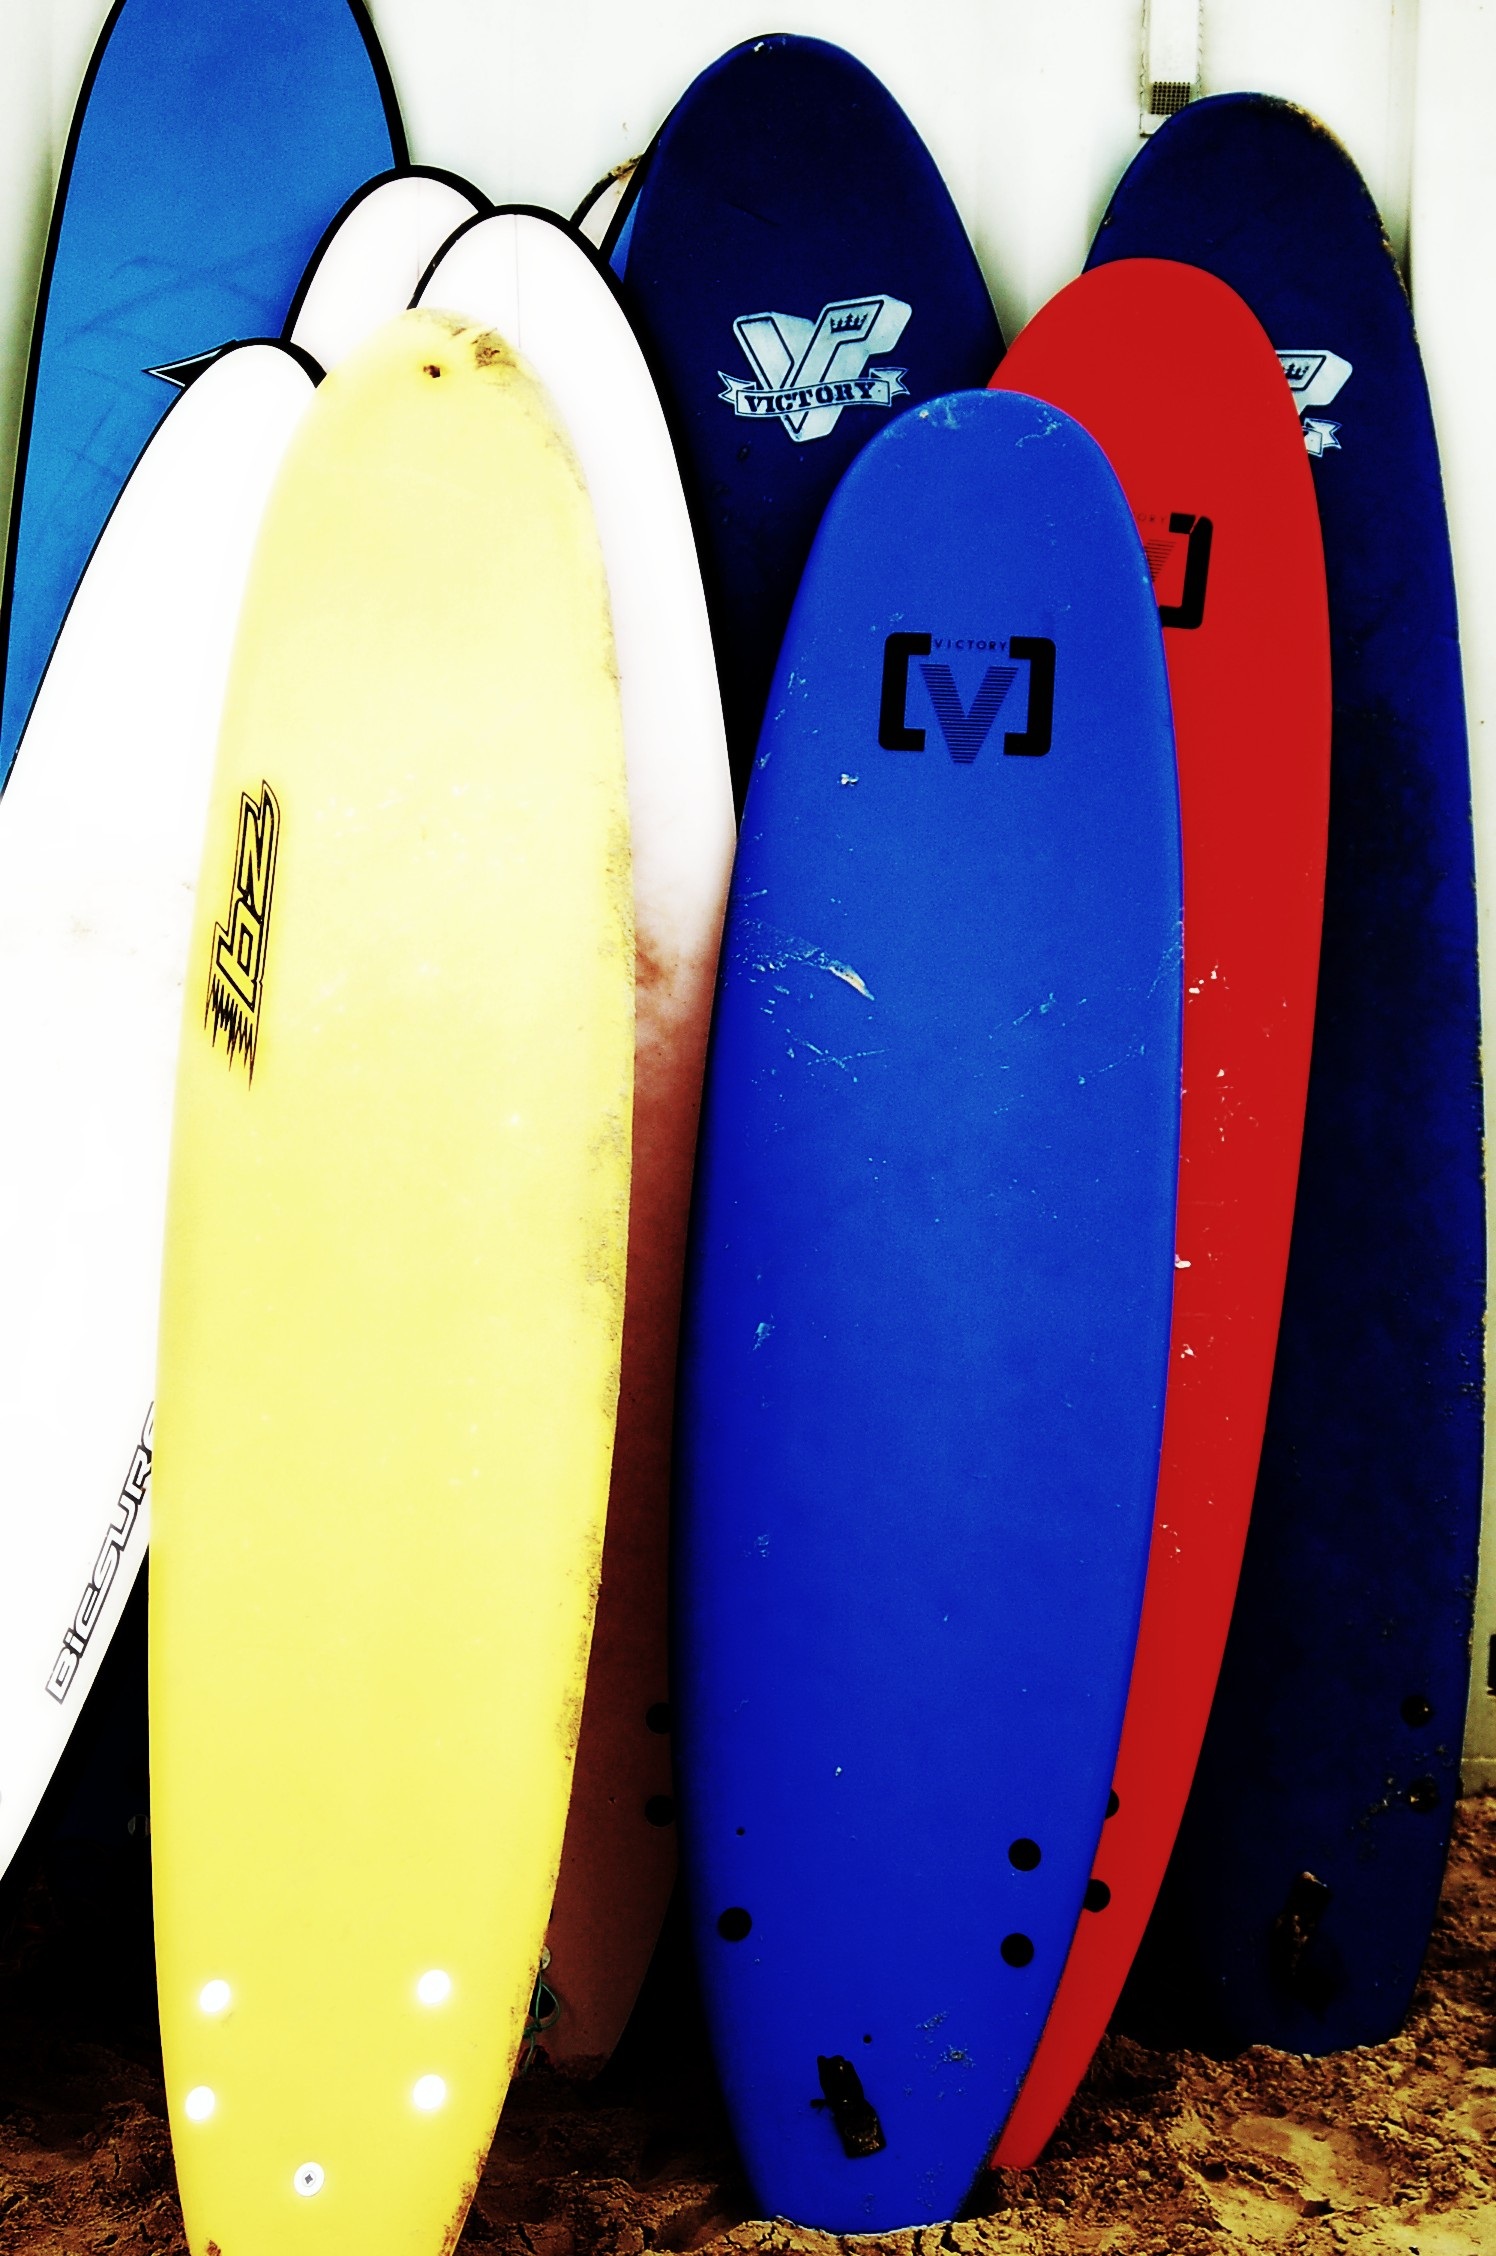
sport, surf, surfboard, sports equipment, fun, surfing equipment and supplies, surf school